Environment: lab
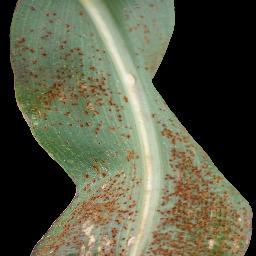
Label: common_rust